Iquitos

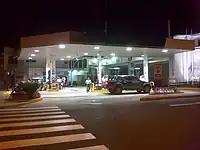
A Petroperú filling station near downtown Iquitos. Most service stations in the city have a convenience store.

Rubber from plantations in Asia was soon produced at lower cost, undercutting that of South America, and rubber declined in importance in Peru. Iquitos continued to operate as an important trading port in the Amazon basin. It exploited its timber, oil and mineral resources for export and processing, along with agricultural and other products.